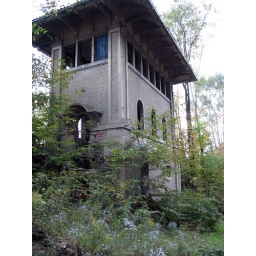
A railroad control tower built in 1917 and abandoned in 1937. Trains were switched from inside this concrete building.